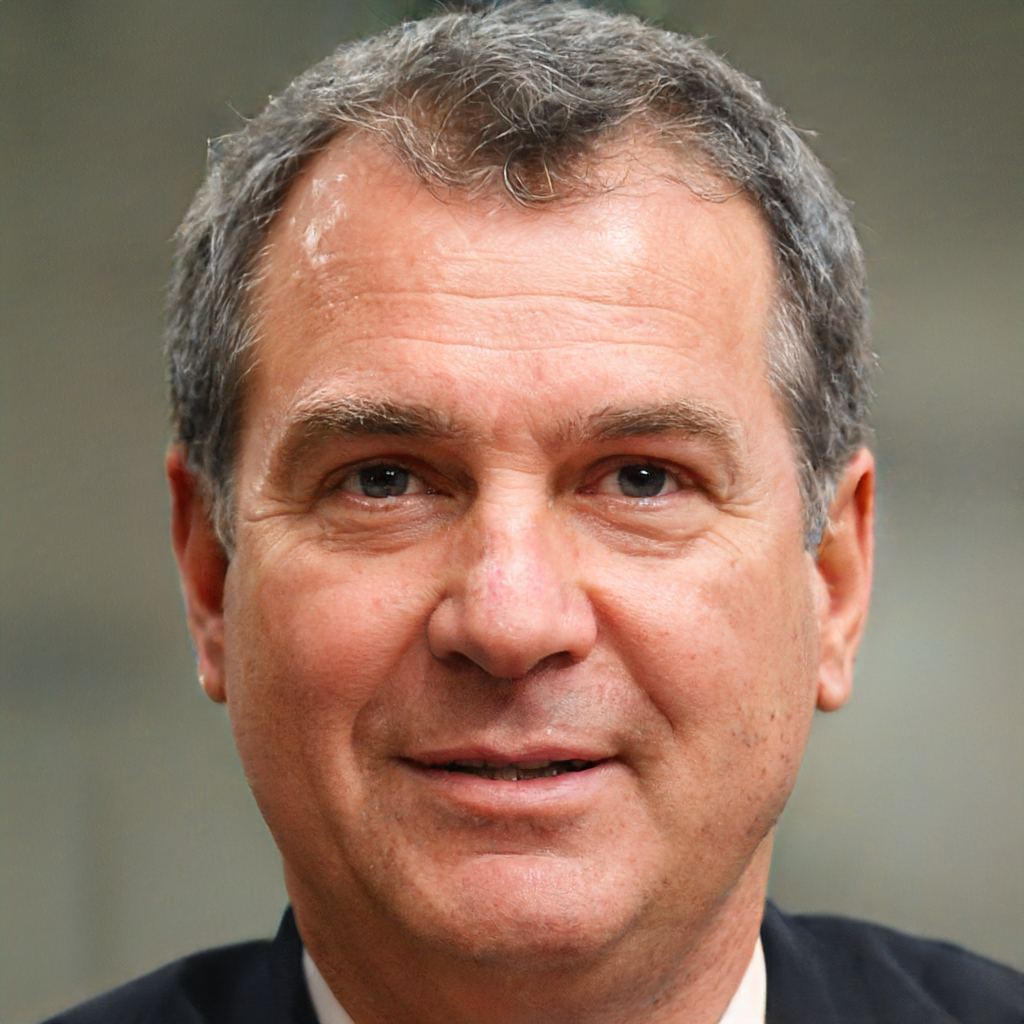
Gender: Male